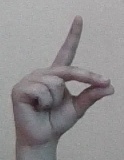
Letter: ta